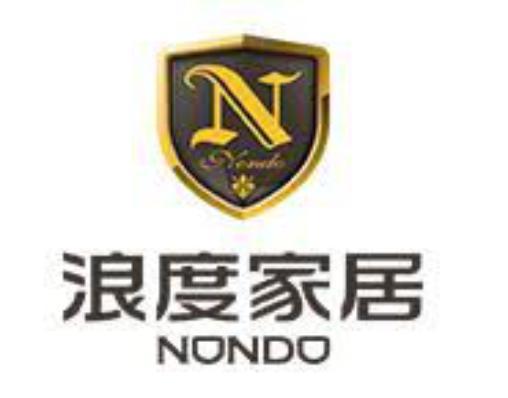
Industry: Necessities